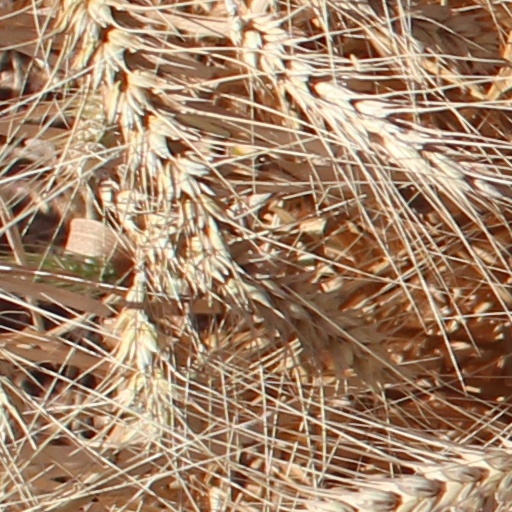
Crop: wheat